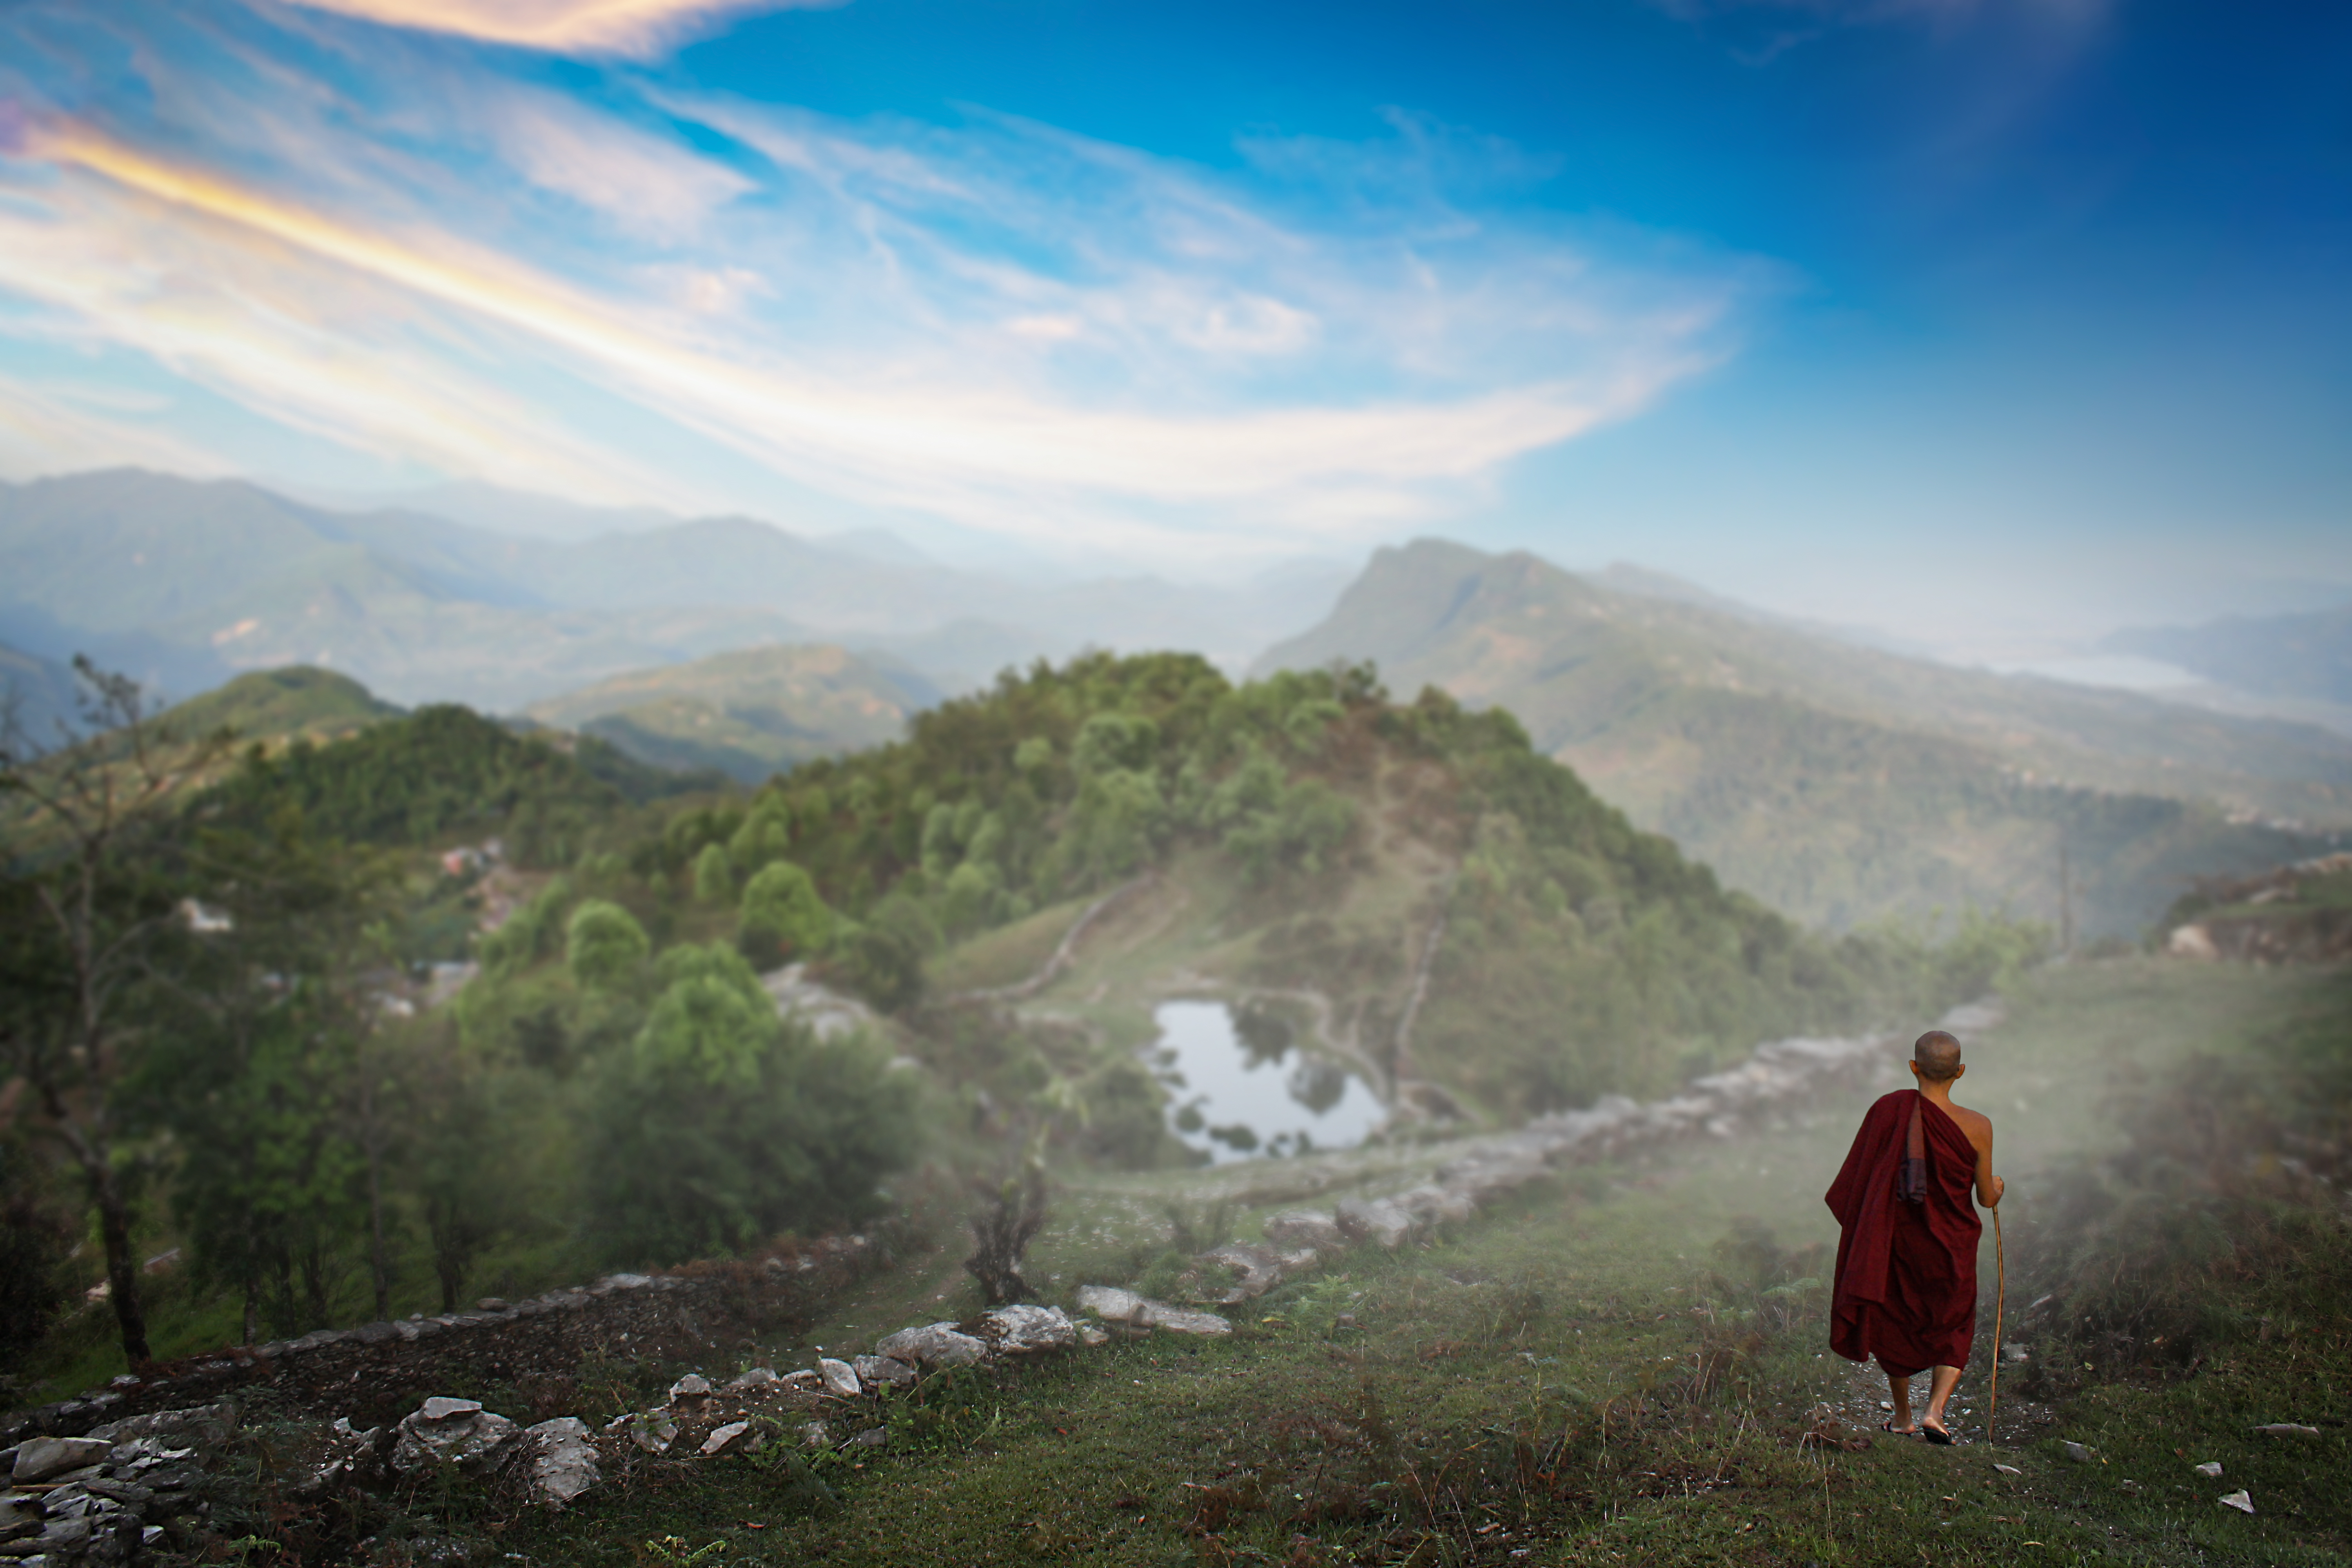
monk, travel, buddhist, theravada buddhism, nepal, himalaya, outing, nature, landscape, dusk, cloud, sky, plant, mountain, highland, natural landscape, tree, grass, terrain, grassland, People in nature, mountainous landforms, slope, valley, mountain range, hill, horizon, massif, recreation, road, fell, plateau, forest, hill station, leisure, ridge, mist, adventure, pasture, summit, tourism, walking, rock, panorama, vacation, tundra, evening, alps, hiking